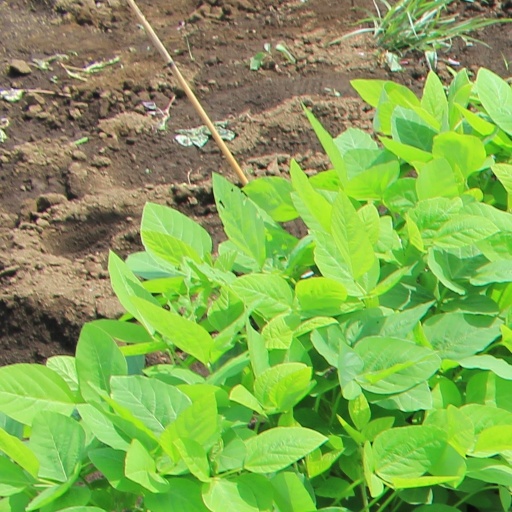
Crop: soybean